Svika Pick

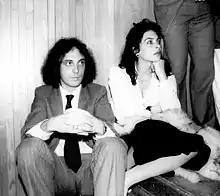
Pick with his first wife Mirit Shem-Or, 1986

Henryk (Zvi) Pick was born in Wrocław, Poland, to Jewish parents, Paulina (1930–2010) and Borys Pick. His grandfather was the head of a music school, and his uncle was a music professor. At the age of five, Pick studied classical music. In 1957, his family immigrated to Israel. Pick studied music at the Conservatory of Ramat Gan, and started to perform in local Israeli rock bands at the age of 15.